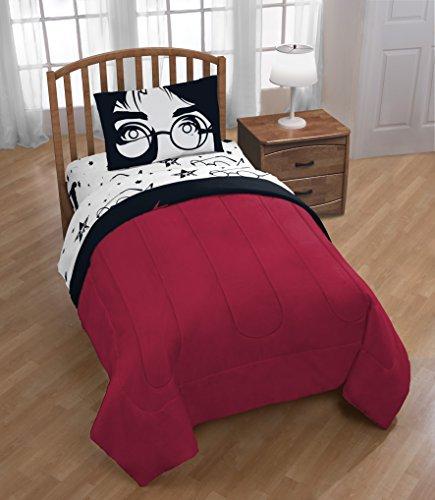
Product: Jay Franco Harry Potter Always Bed Set, Twin
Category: Home & Kitchen | Bedding | Kids' Bedding | Comforters & Sets | Comforter Sets
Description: SHOP THE HARRY POTTER COLLECTION - Complete your bedroom with our other Warner Brothers Harry Potter products - Coordinating bedding and accessories available sold separately.
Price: $59.99
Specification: PackageDimensions:16.8x11.2x6.5inches|ItemWeight:4.25pounds|ShippingWeight:5.2pounds(Viewshippingratesandpolicies)|Manufacturer:JayFranco&Sons,Inc.|ASIN:B076VNJXW8|Itemmodelnumber:JF21179EPCD